Marriott Syracuse Downtown

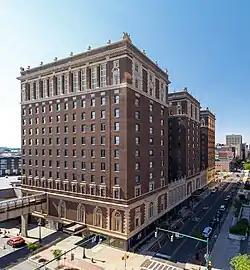

The Marriott Syracuse Downtown is a historic hotel located at 100 E. Onondaga St., Syracuse, New York. It was built in 1924 as the Hotel Syracuse and was completely restored in 2016, when it joined the Marriott chain.